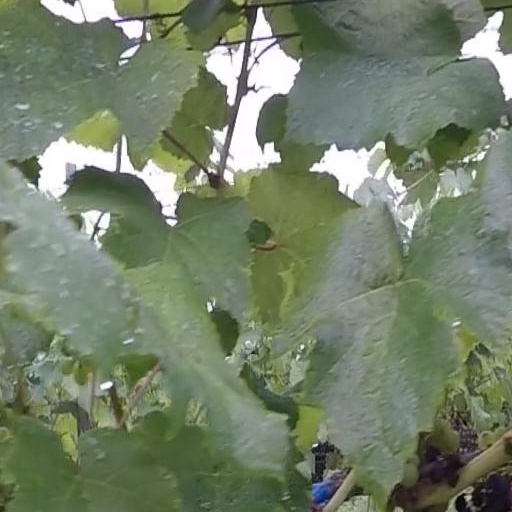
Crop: grape